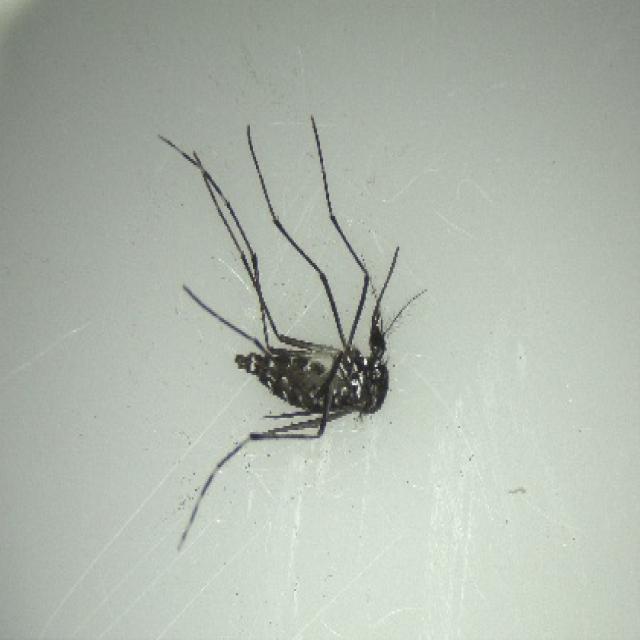
Species: aedes_albopictus